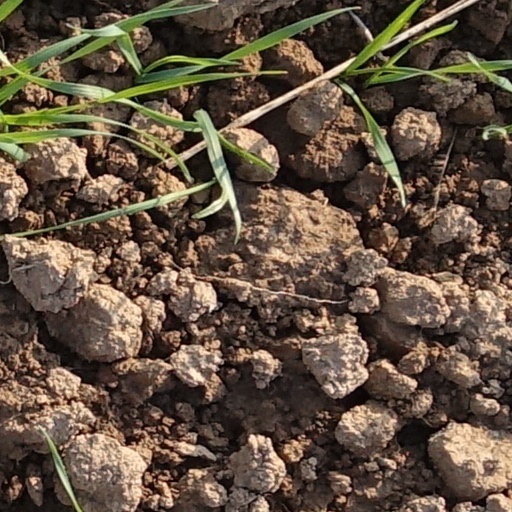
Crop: wheat